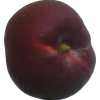
Label: nectarine_flat